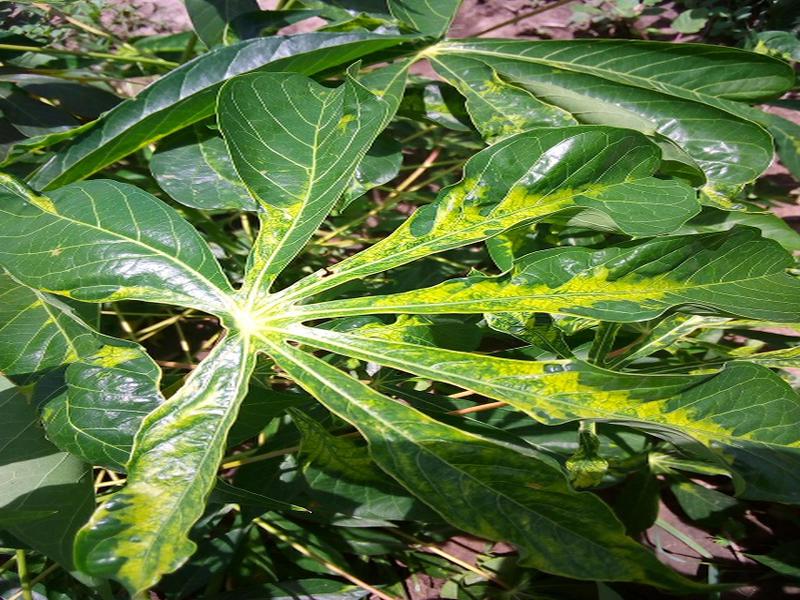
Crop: cassava
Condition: mosaic_disease